Germany in the Eurovision Song Contest 2013

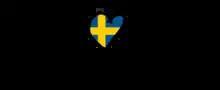
The logo of "Unser Song für Malmö"

"Unser Song für Malmö" (English: Our Song for Malmö) was the competition that selected Germany's entry for the Eurovision Song Contest 2013. The competition took place on 14 February 2013 at the TUI Arena in Hanover, hosted by Anke Engelke. Like in the previous three years, the national final was co-produced by the production company Brainpool, which also co-produced the 2011 Eurovision Song Contest in Düsseldorf and the 2012 Eurovision Song Contest in Baku. Twelve acts competed during the show with the winner being selected through a public televote. The show was broadcast on Das Erste as well as online via the broadcaster's Eurovision Song Contest website "eurovision.de" and the official Eurovision Song Contest website "eurovision.tv". The national final was watched by 3.24 million viewers in Germany with a market share of 10.4%.